Robert Edward DeMascio

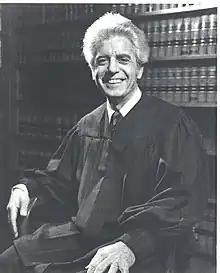

Robert Edward DeMascio (January 11, 1923 – March 23, 1999) was a United States district judge of the United States District Court for the Eastern District of Michigan. Robert E. DeMascio married Margaret Loftus in 1955, they had three children: Robert Jr., Thomas, and Mary.